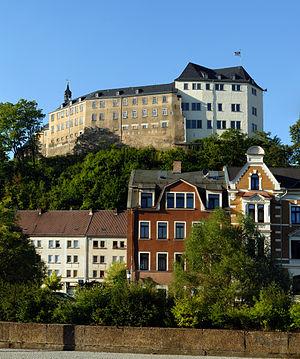
Greiz est une ville d'Allemagne, dans le Land de Thuringe et chef-lieu de l'arrondissement du même nom. Greiz fut la résidence officielle de la famille de Reuss qui régnait sur la principauté de Reuss branche aînée jusqu'en 1918. Son monument le plus emblématique est l'ancien château princier, l'Oberes Schloss, elle est parfois surnommée la « Perle du Vogtland ».